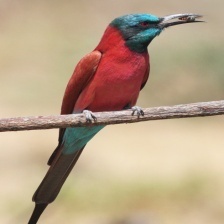
Species: CARMINE BEE-EATER
Scientific name: MEROPS NUBICOIDES
ImageNet parent category: bee_eater